Caracas, Te Quiero Que Jode

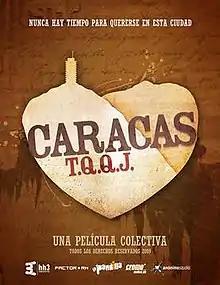
The tagline reads: "There's never time for love in this city"

Caracas, te quiero que jode, or Caracas TQQJ, (English: "Caracas, I fucking love you") is a 2013 Venezuelan anthology romance film. It premiered on 30 October 2013.